Bates numbering

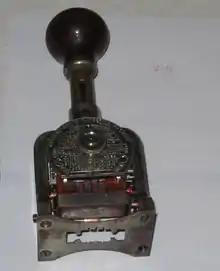
Bates Automatic Numbering-Machine, approx 1906, with a number printed by the machine

Bates numbering (also known as Bates stamping, Bates branding, Bates coding or Bates labeling) is a method of sequentially numbering pages with a reference number. A hand-operated Bates numbering device is used to "stamp" a number on a page, and the numbers will automatically advance after each stamping. Bates numbering is used in the legal, medical, and business fields to place one or more of identifying numbers, date and time marks on images and documents as they are scanned or processed, for example, during the discovery stage of preparations for trial or identifying business receipts. Bates stamping can be used to mark and identify images with copyrights by putting a company name, logo, and/or legal copyright on them. This process provides identification, protection, and automatic consecutive numbering of the pages.